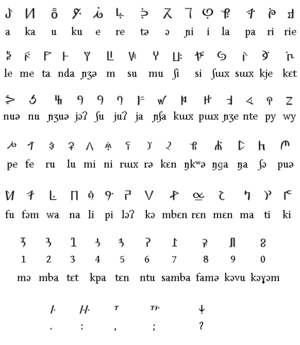
L’écriture bamoun ou bamoum, aussi appelée localement l’écriture shü-mom et connue parfois comme l’écriture de Njoya, est l’un des rares systèmes d’écriture développés en Afrique noire sans aucun apport extérieur, dont la simple existence est l’objet des thèses et des commentaires les plus opposés.